Luisa Villani

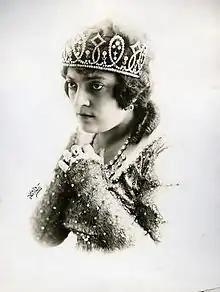
Luisa Villani ca. 1910

Luisa Villani (1884, San Francisco - 1961, Milan) was an Italian operatic soprano of American birth. She is best remembered for creating the role of Fiora in the world premiere of Italo Montemezzi's "L'amore dei tre re" at La Scala in 1913.